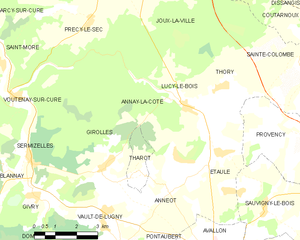
Carte des communes françaises Annay-la-Côte
Annay-la-Côte est une commune française située dans le département de l'Yonne, en région Bourgogne-Franche-Comté.